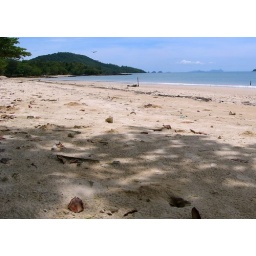
This beach, untouched by beach going people. Lined with big shadded trees and fishing huts.